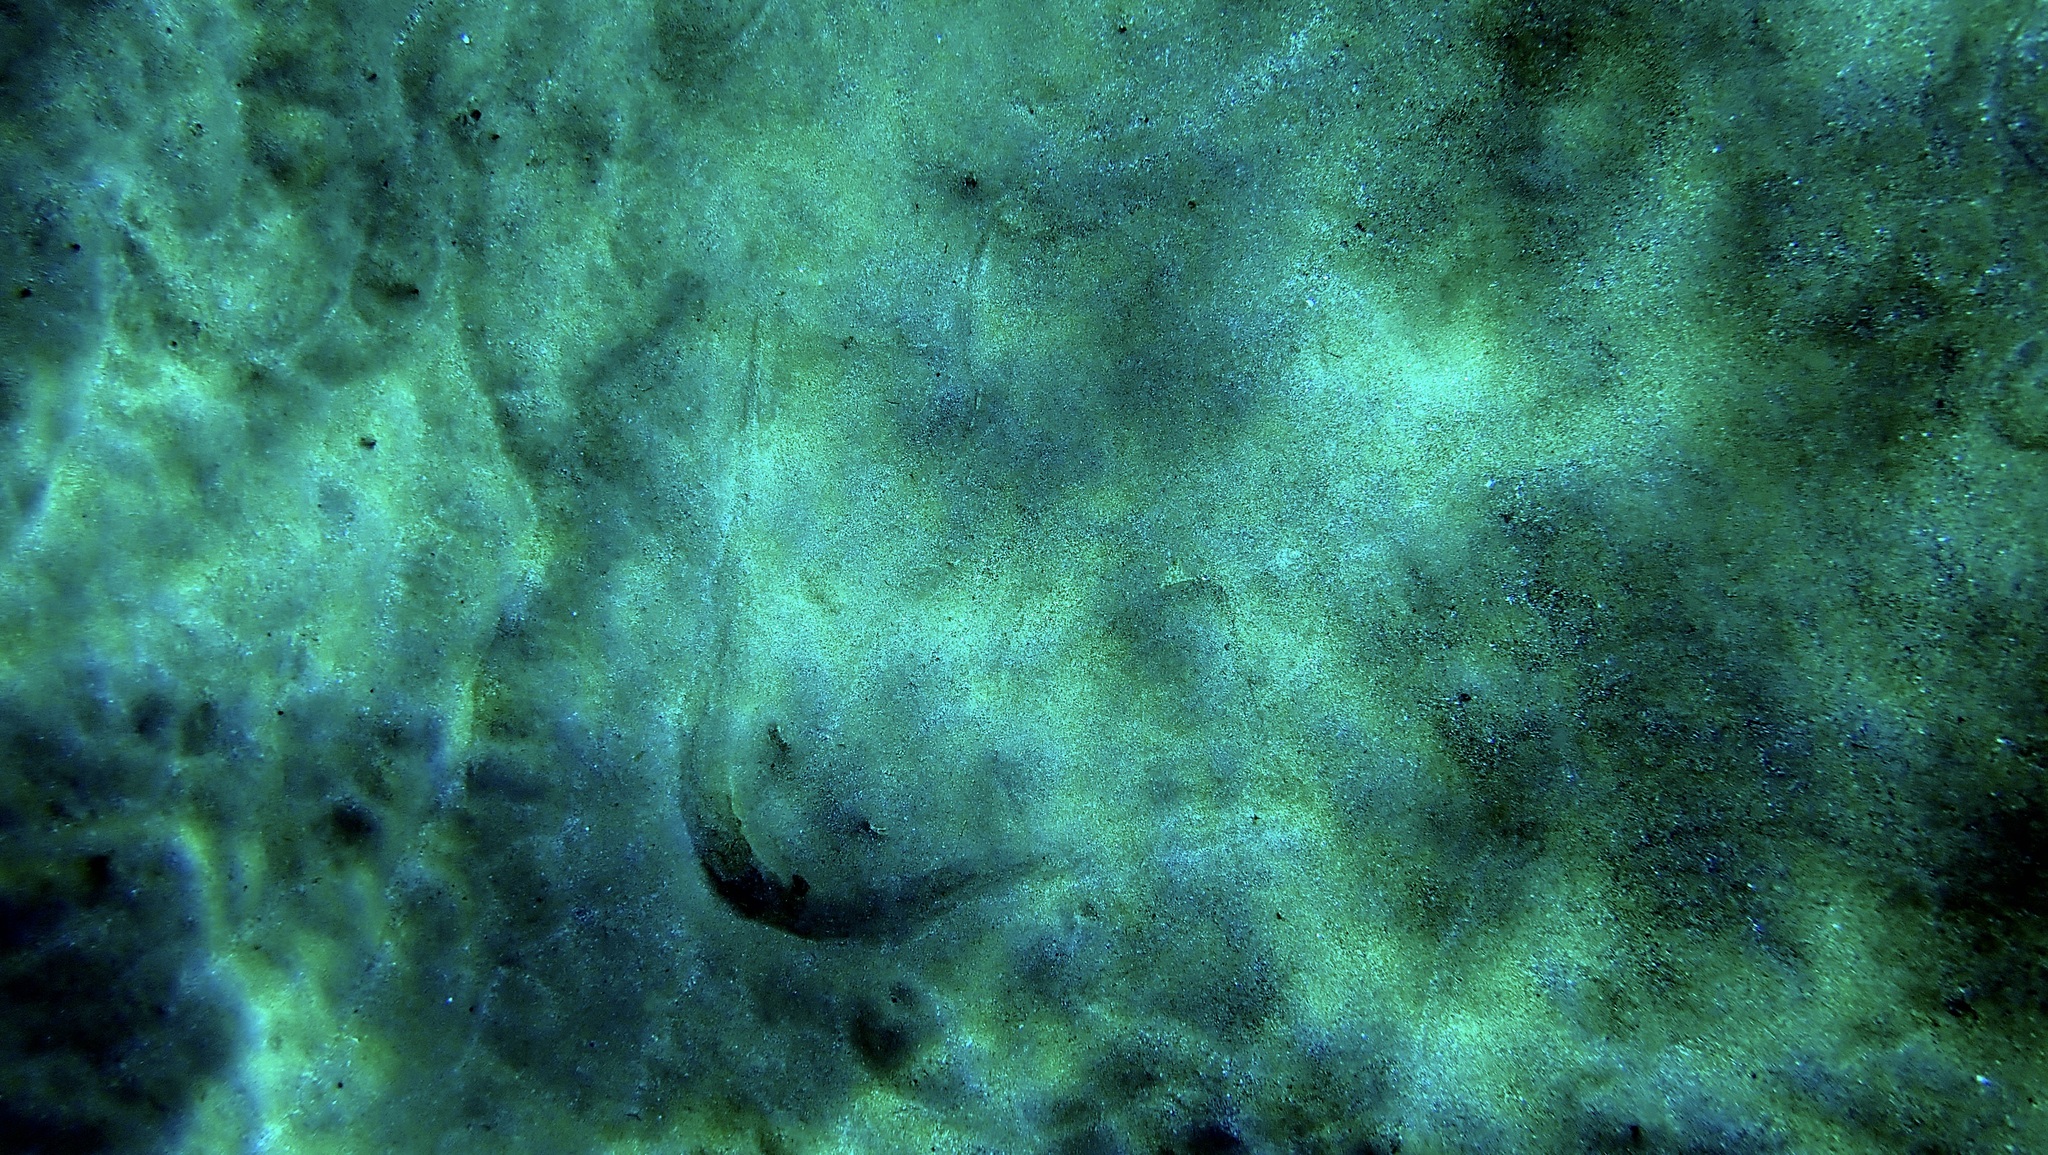
fish (species not among the labelled classes)